Manson Family

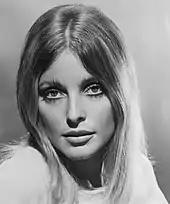
Sharon Tate in 1967

On March 23, 1969, Manson entered the grounds of 10050 Cielo Drive, which he had known as Melcher's residence. He was not invited.